Early life of Frank Sinatra

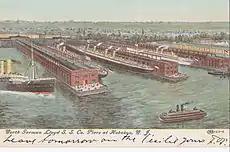
The docks at Hoboken, early 20th century

When Sinatra's mother, Natalina, was a child, her pretty face earned her the nickname "Dolly". As an adult, she stood less than tall and weighed approximately . Sinatra biographer James Kaplan describes her as having a "politician's temperament—restless, energetic, unreflective". She was the daughter of a lithographer. Born in Genoa in northern Italy, she was brought to the United States when she was two months old. Dolly was influential in Hoboken and in local Democratic Party circles. She used her knowledge of Italian dialects and fluent English to translate for immigrants during court proceedings, particularly those pertaining to requests for citizenship. This earned her the respect of local politicians, who made her a Democratic ward leader. She was the first immigrant woman to hold that position in her local third ward, and reliably delivered as many as six hundred votes for Democratic candidates. In 1919, she chained herself to city hall in support of the Women's suffrage movement. She also worked as a midwife, earning $50 for each delivery, a fair amount of money at the time. These activities kept Dolly away from home during much of her son's childhood. Sinatra biographer Kitty Kelley claims that Dolly also ran an illegal abortion service that catered to Italian Catholic girls, and was so well known for this doctors referred their patients to her, including in neighboring Jersey City and Union City.